Presbytery of Aberdeen

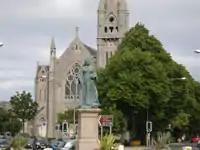
Queen's Cross Church

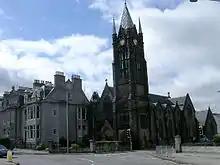
Rubislaw Church

The Presbytery of the North East and Northern Isles is one of the fourteen presbyteries of the Church of Scotland, being the local presbytery for the city of Aberdeen. The current moderator is the Rev Hutton Steel who is minister of High Hilton Parish Church. The presbytery represents and supervises thirty six Church of Scotland congregations within the city. The office is at Mastrick Parish Church.